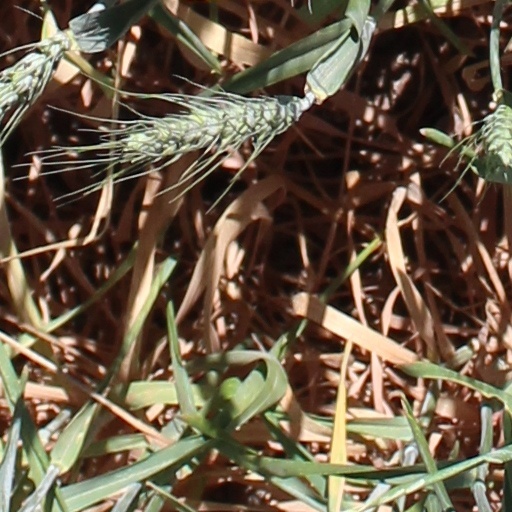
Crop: wheat